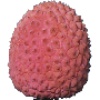
Label: Lychee 1